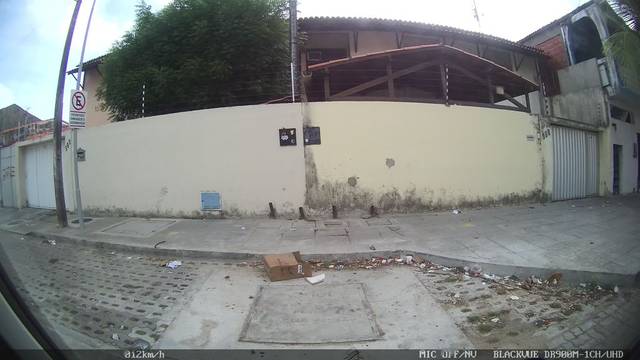
Region: Brazil
Coordinates: -3.733, -38.489